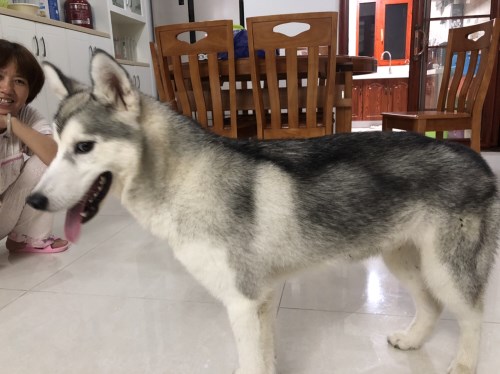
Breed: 1160-n000003-Siberian_husky